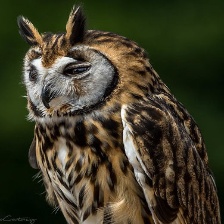
Species: STRIPED OWL
Scientific name: ASIO CLAMATOR
ImageNet parent category: great_grey_owl